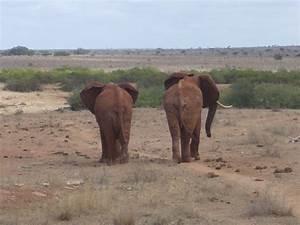
elephant